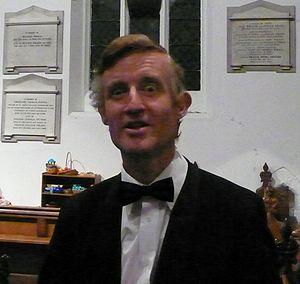
Simon Peyton Jones est un informaticien britannique faisant de la recherche sur la mise en œuvre et les applications des langages de programmation fonctionnelle, et particulièrement ceux à évaluation paresseuse.